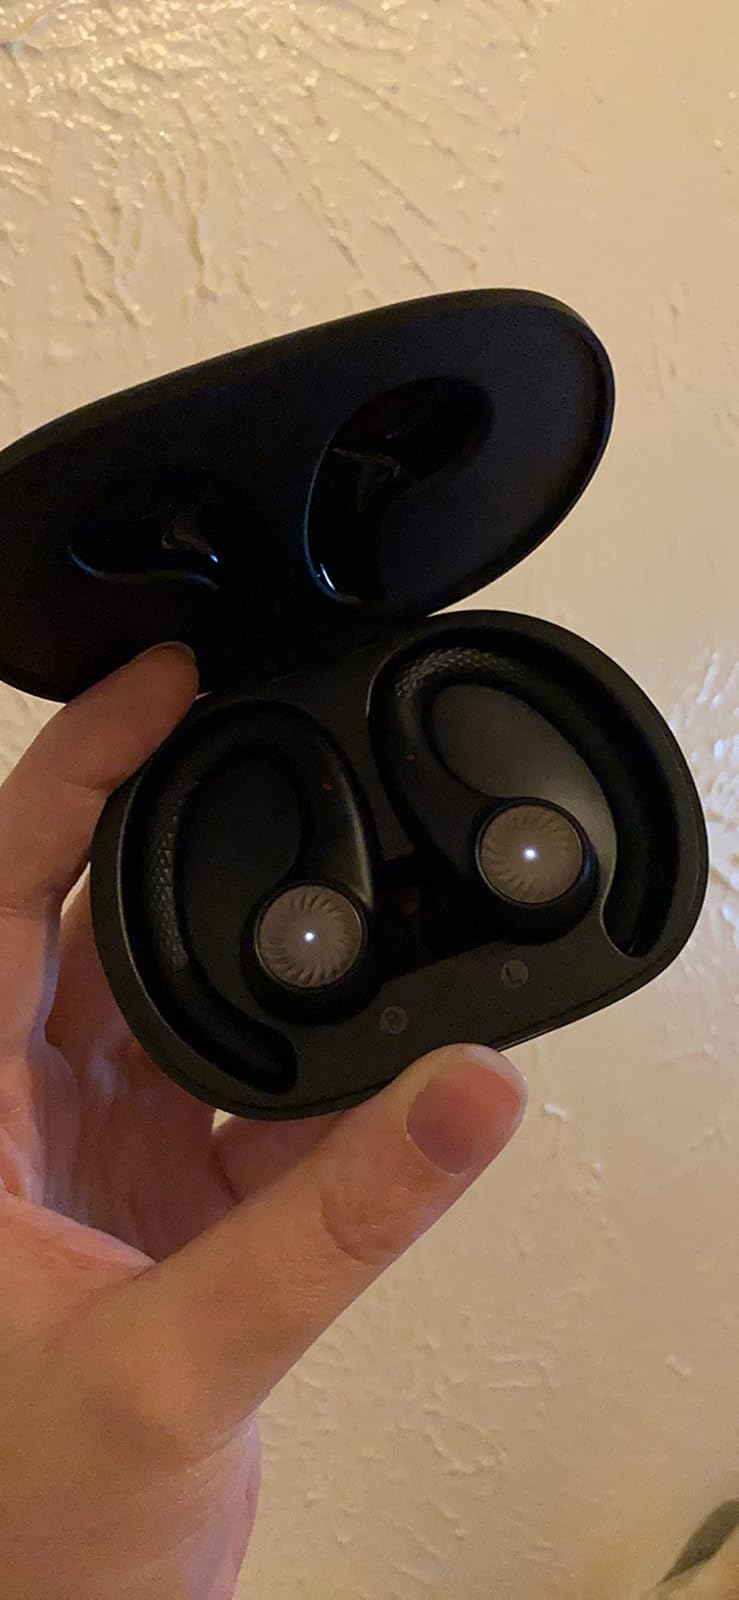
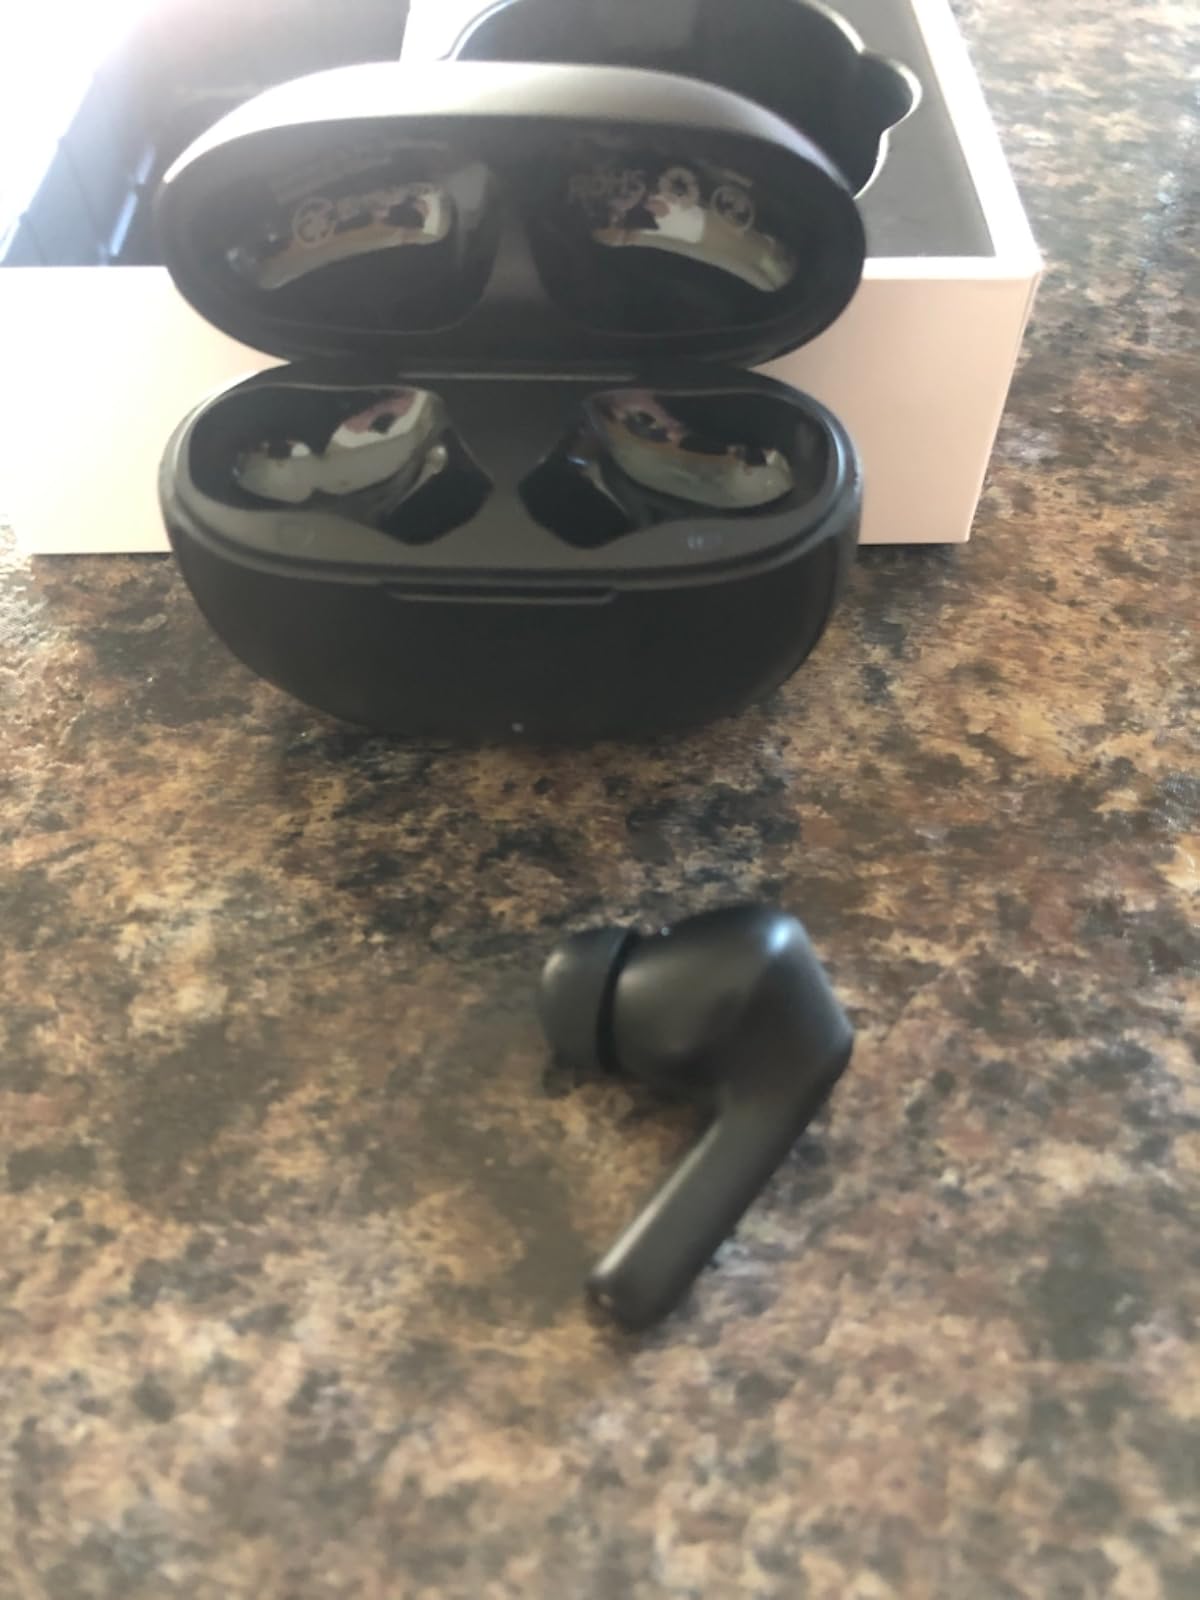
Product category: earbuds
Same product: no